Frontier Force Regiment

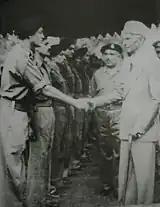
Muhammad Ali Jinnah, the founder of Pakistan, meeting with officers of 6th Bn, Frontier Force Rifles (Now 1st FF).

The Frontier Force Regiment came into being in 1957 with the amalgamation of the Frontier Force Regiment, the Frontier Force Rifles and the Pathan Regiment, all of which had their origins in the British Indian Army. During the 1840s, after the first and second Anglo-Sikh Wars, Colonel Sir Henry Lawrence, the Honourable East India Company's agent to the Lahore Durbar (brother of the later Lieutenant-Governor of the Punjab Sir John Lawrence, 1st Baron Lawrence) sanctioned the raising of the Corps of Guides and a number of infantry regiments by incorporating veterans from the disbanded Sikh Khalsa army. During the early 1850s some of Lawrence's Sikh regiments were designated the "Punjab Irregular Force", giving rise to the ""Piffer"" nickname which the Regiment carries to the present day, and through a series of reorganisations that culminated in 1922, these units would eventually become the 12th Frontier Force Regiment and 13th Frontier Force Rifles. The use of the pre-fixing regimental numbers was discontinued in 1945, the two regiments becoming the Frontier Force Regiment and the Frontier Force Rifles, and both regiments were transferred to Pakistan by the United Kingdom in 1947, on the independence to British India.